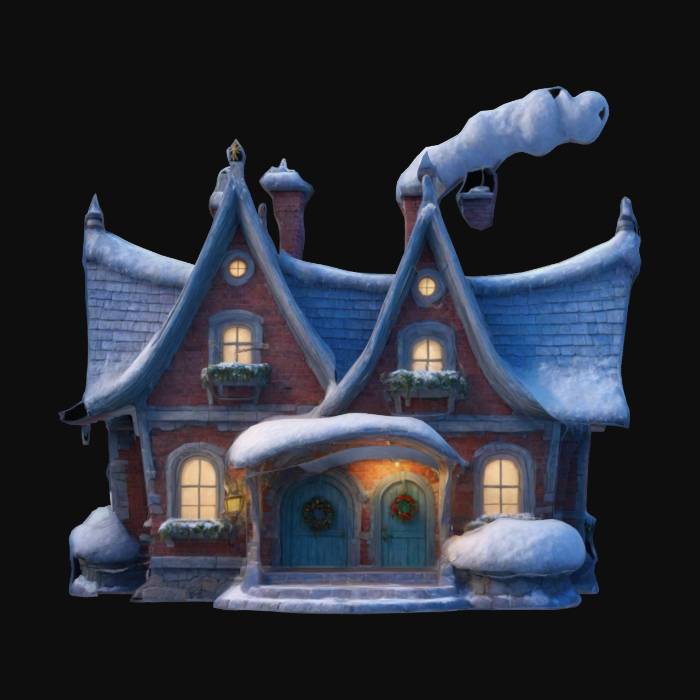
미적 점수 (1~10점): 1